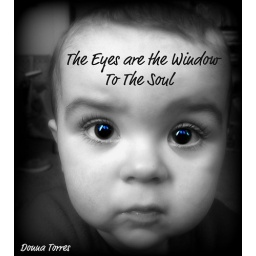
He was looking out the window and the reflection of the sky are in his eyes..